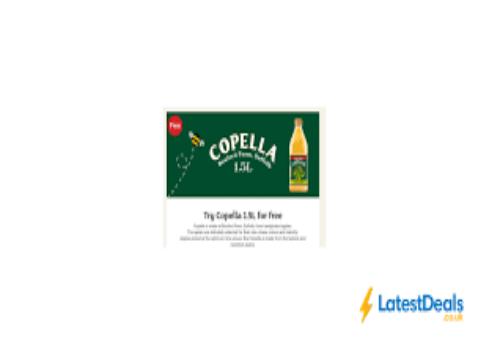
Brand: copella
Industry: Food